Gary Crusader

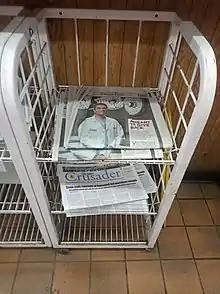
racks

"The Chicago Tribune" covered the death of Chuck Deggans, a beloved radio host and columnist who wrote for both the "Post" and for the "Gary Crusader". The article titled "Columnist, radio host, Deggans dead at 82" acknowledges Deggans' work for the "Post-Tribune" as well as for the "Gary Crusader":On December 28, 1997, the "Chicago Tribune" sought the commentary of "The Gary Crusader"s publisher, Dorothy Leavell, when the "Chicago Defender", an African-American newspaper, closed its doors. Dorothy Leavell is quoted as saying: "The two questions you hear most often are, 'Is God dead?' and 'Is there a need for a black press?'"